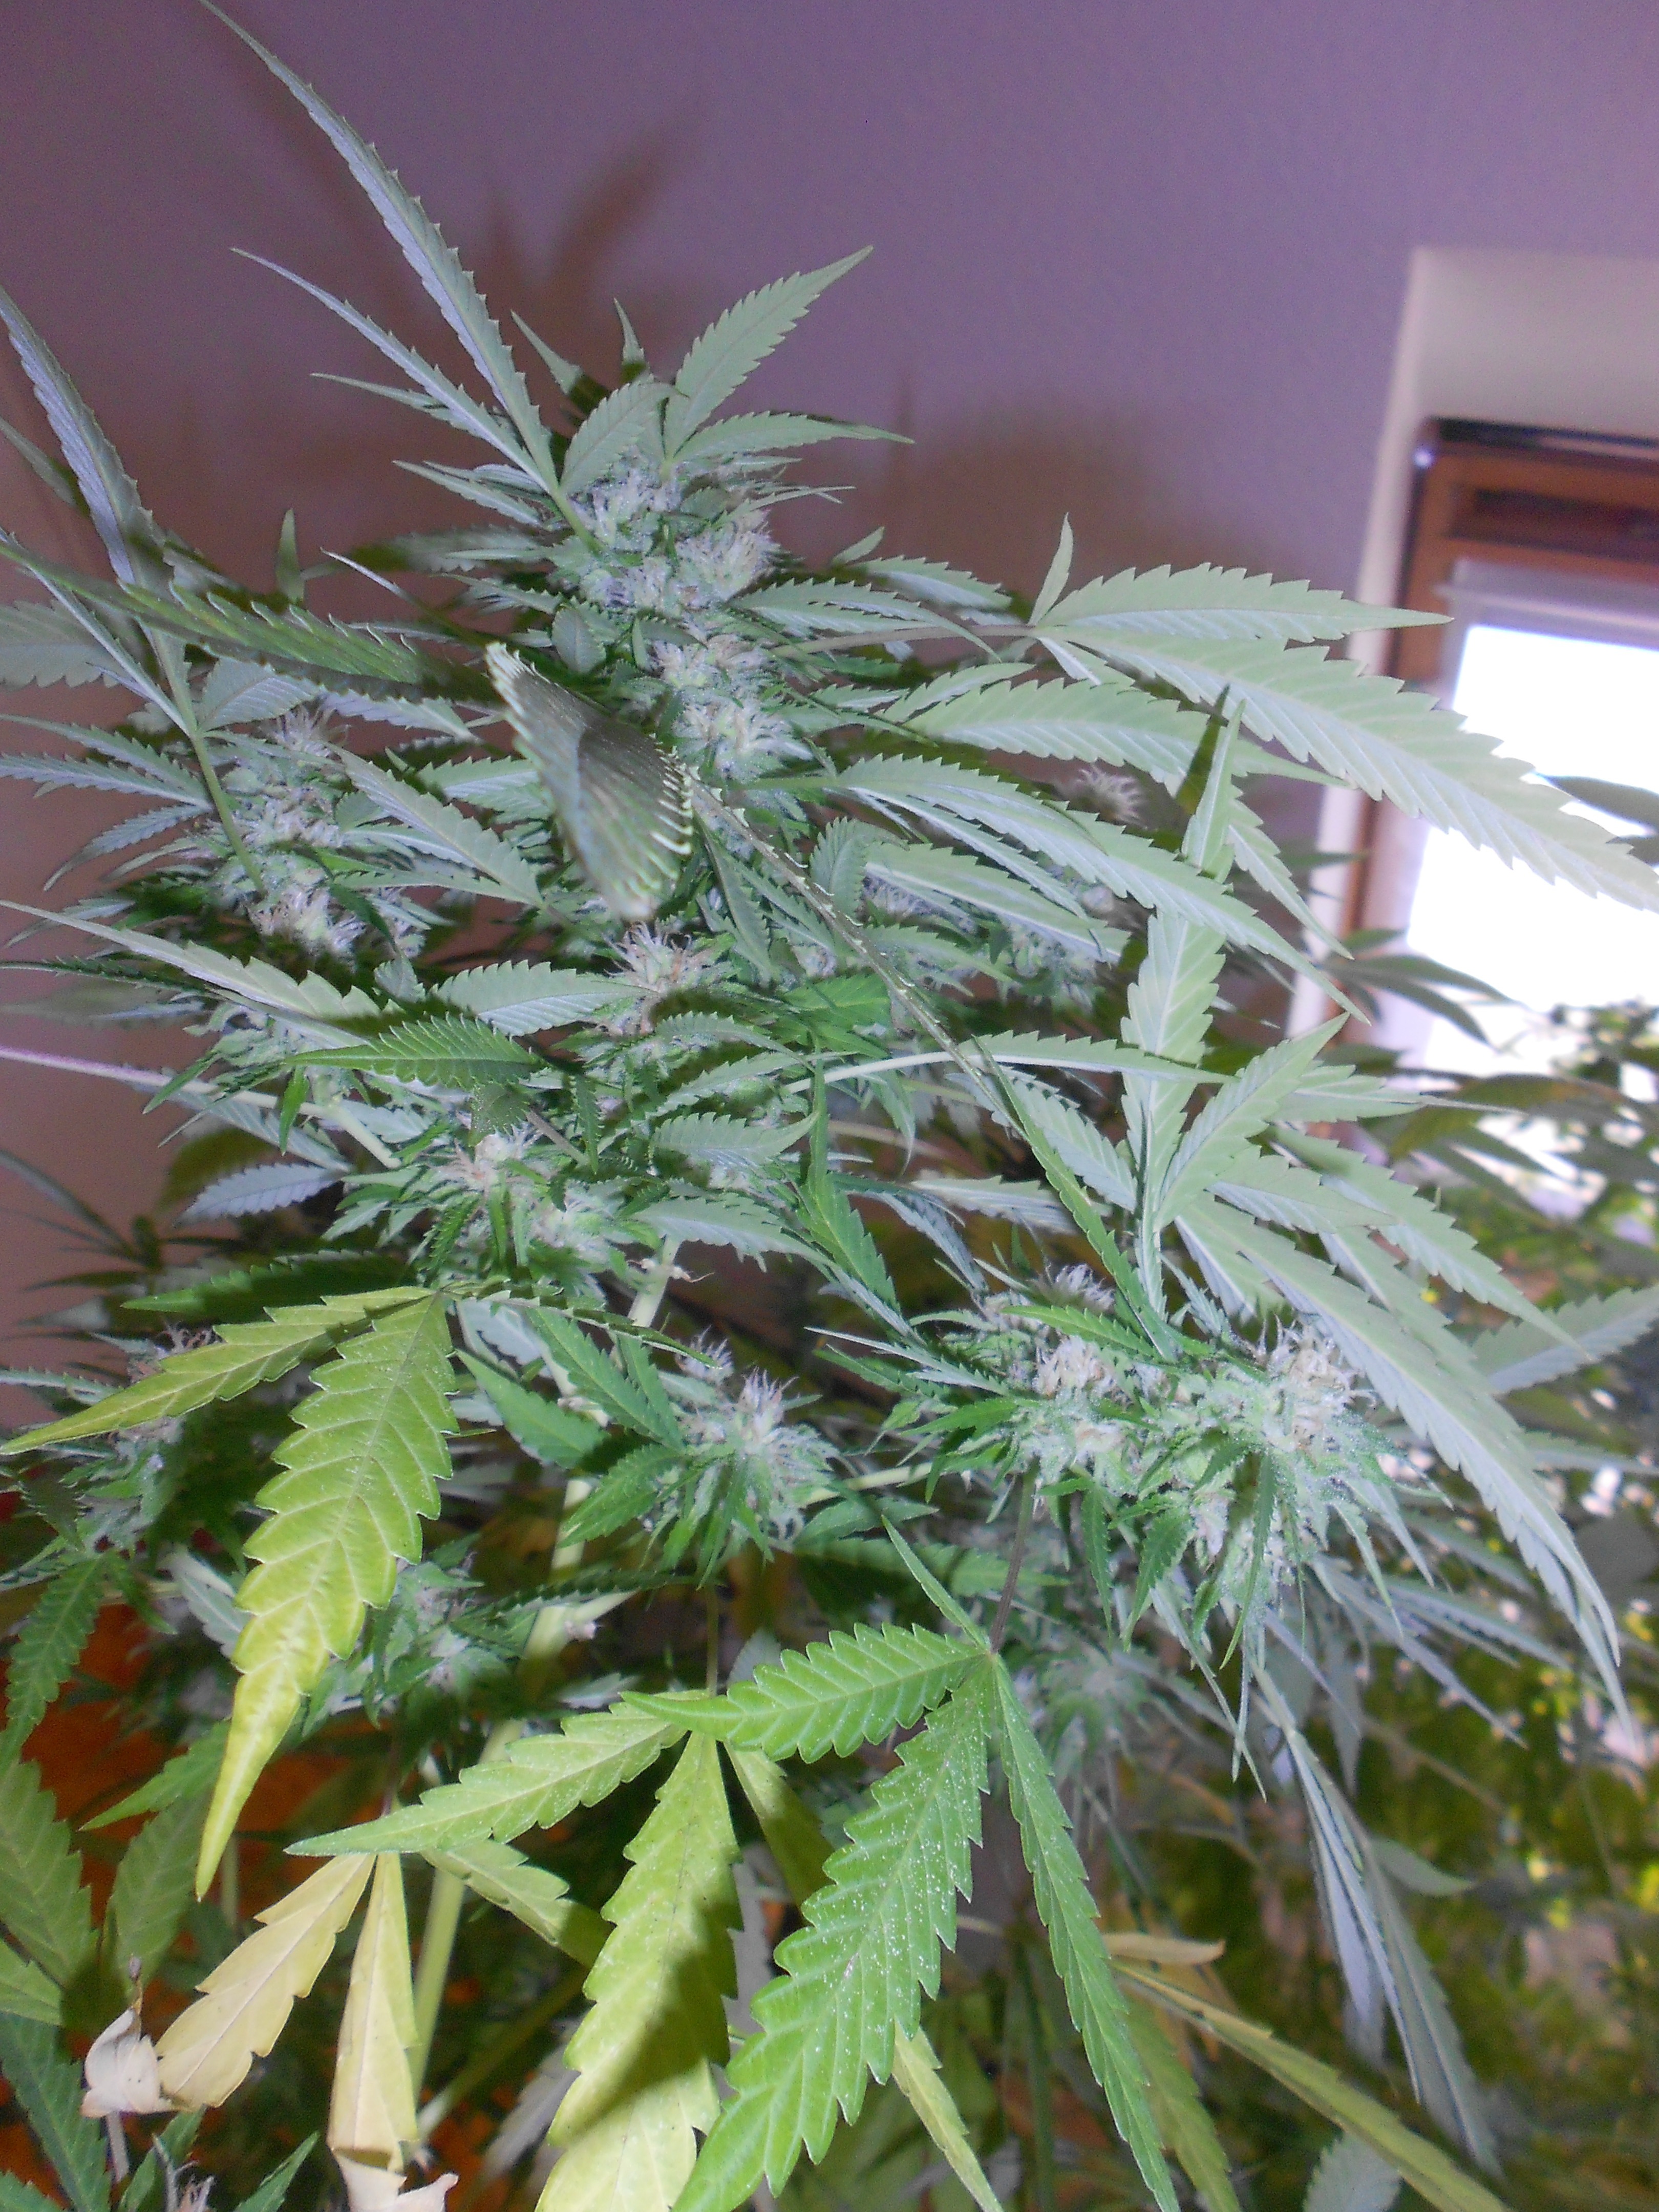
plant, flower, produce, weed, bud, marijuana, cannabis, flowering plant, land plant